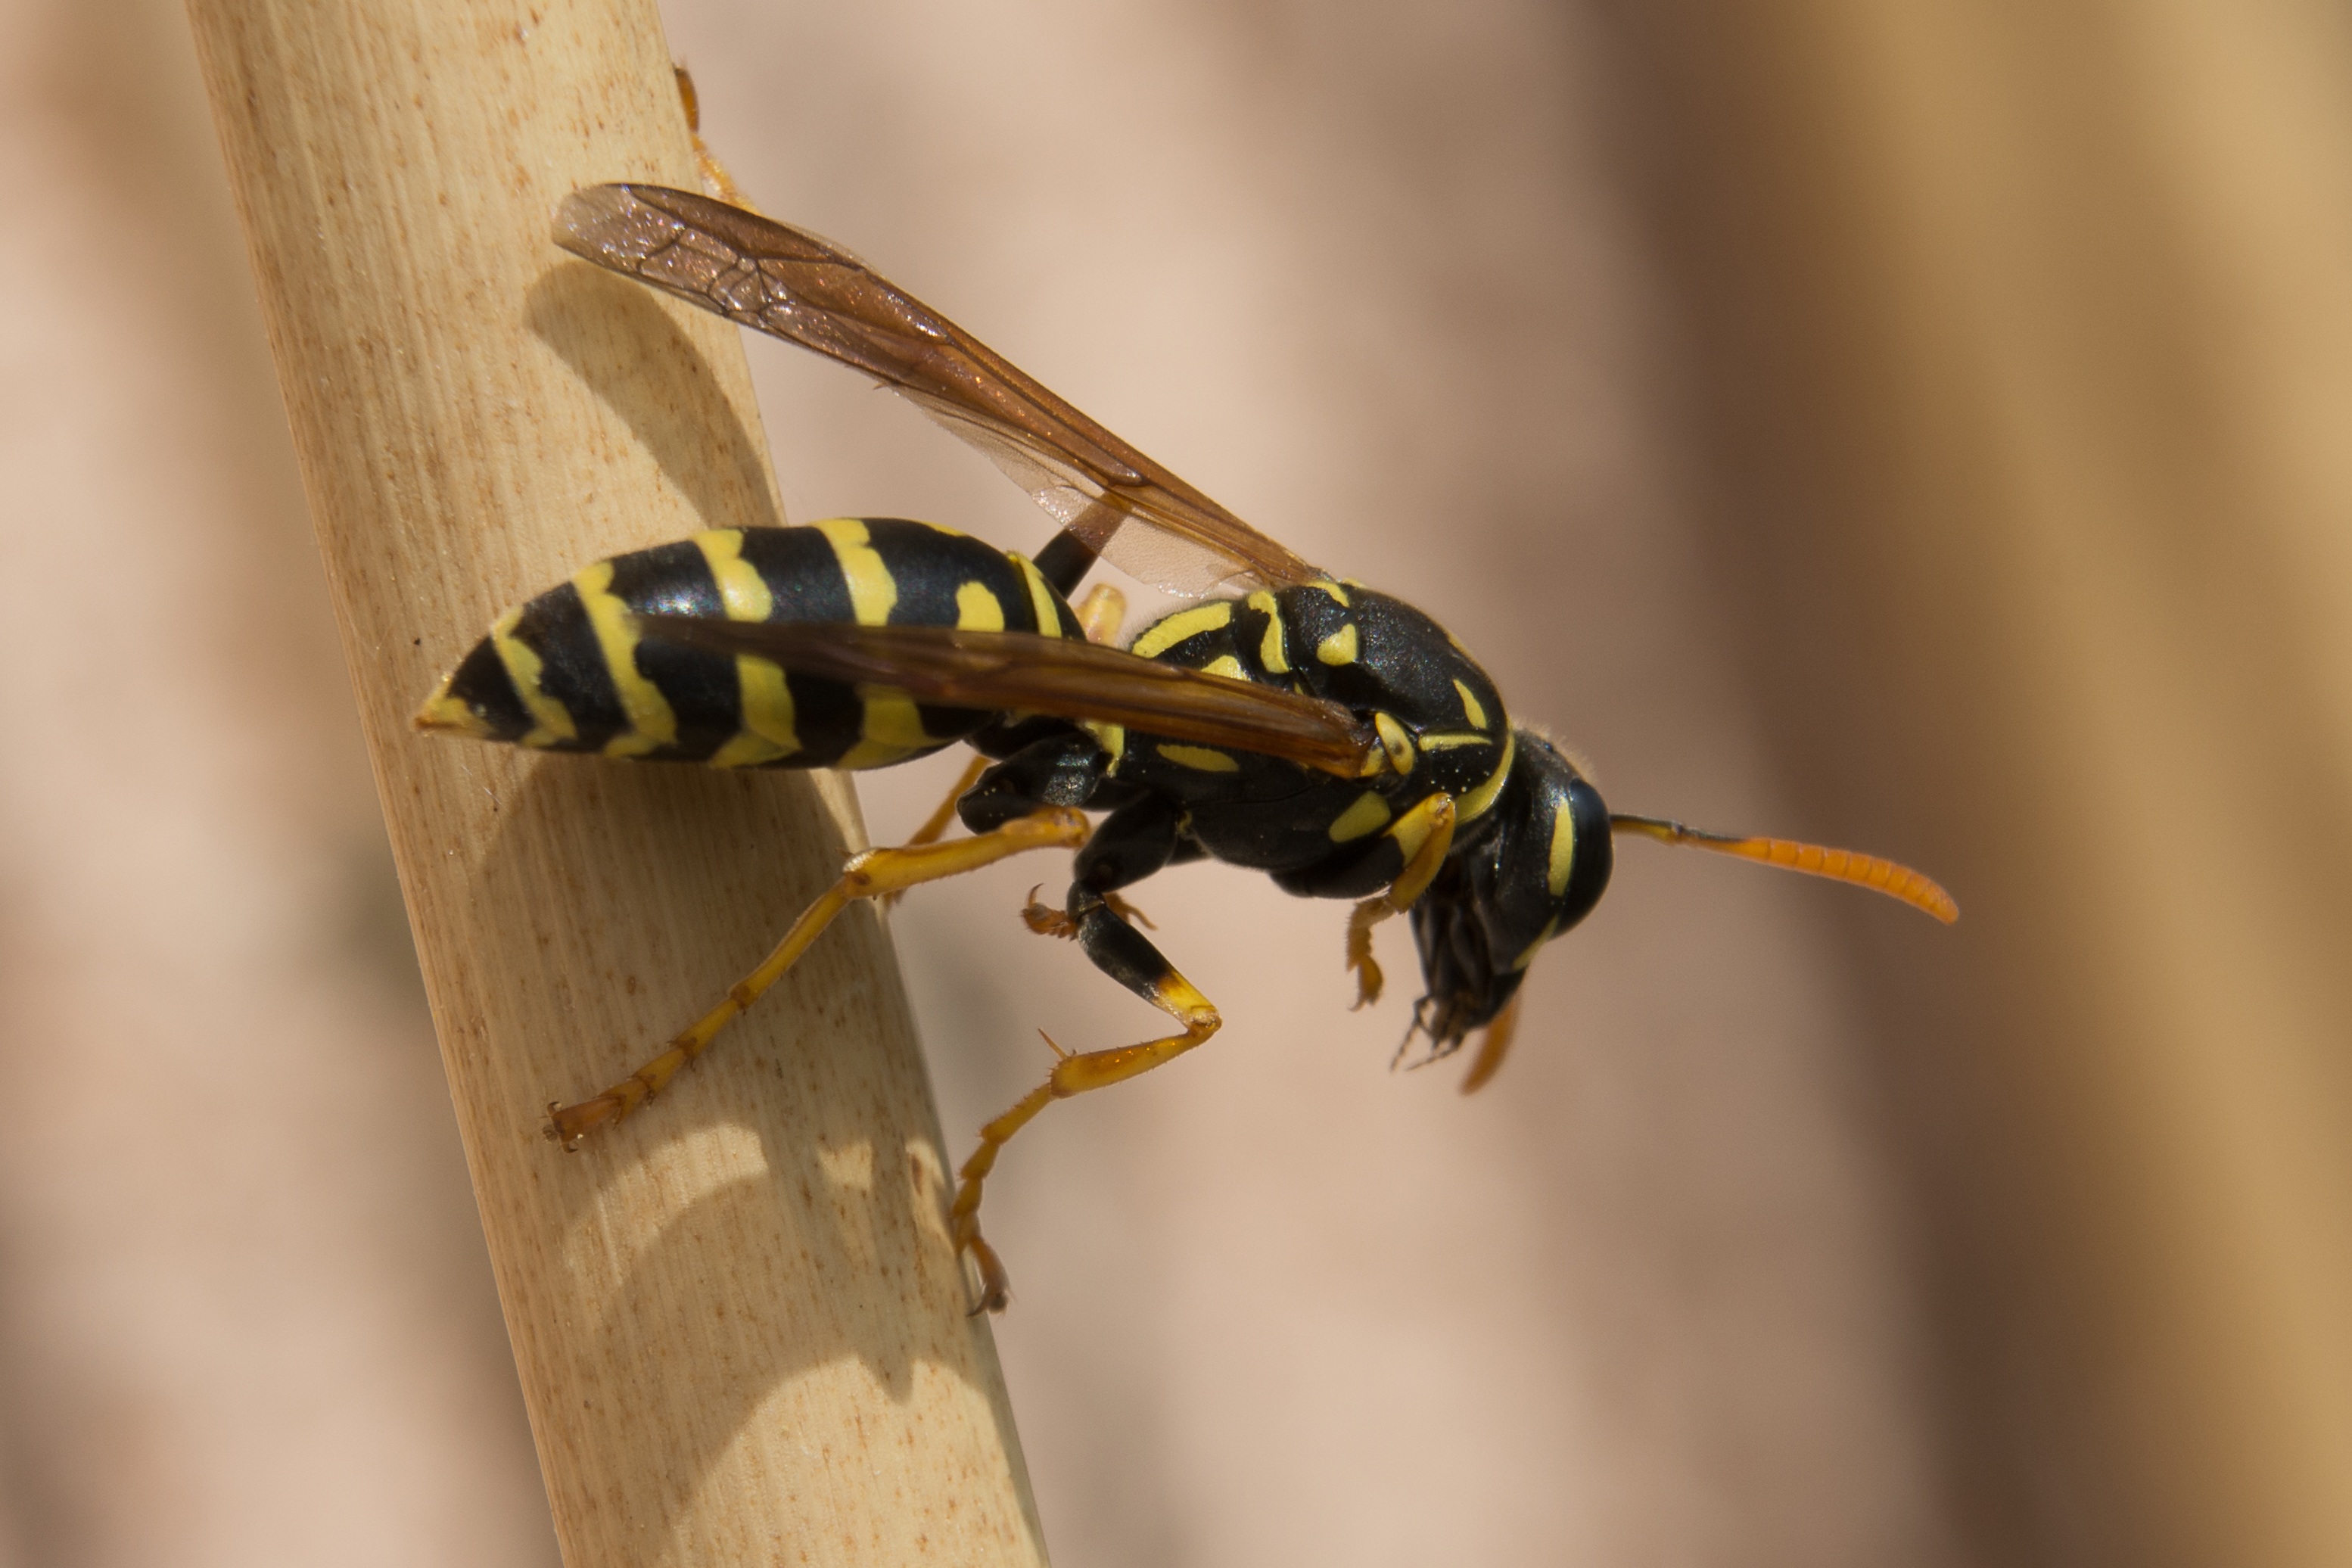
nature, photography, animal, insect, close, fauna, invertebrate, close up, hornet, wasp, macro photography, arthropod, plant stem, membrane winged insect